Mohammad Mosaddegh

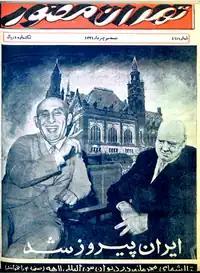
25 July 1952 issue of the "Tehran Mosavvar": "Iran has won", featuring Mosaddegh and Churchill.

More popular than ever, a greatly strengthened Mosaddegh introduced a single-clause bill to parliament to grant him emergency "dictatorial decree" powers for six months to pass "any law he felt necessary for obtaining not only financial solvency, but also electoral, judicial, and educational reforms" in order to implement his nine-point reform program and to bypass the stalled negotiations of the nationalisation of the oil industry. On the 3rd of August 1952, the Majlis voted in approval and elected Ayatollah Kashani as House Speaker. Kashani's Islamic scholars, as well as the Tudeh Party, proved to be two of Mosaddegh's key political allies, although relations with both were often strained.